Abruzzo Airport

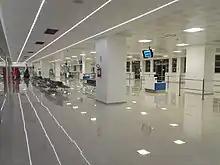
New departures hall

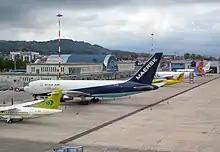
Apron view

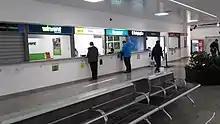
Rent a car in arrivals area

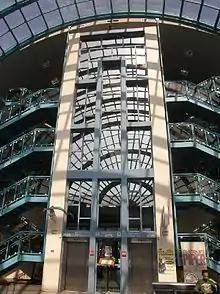
Interior terminal

A series of development works have been carried out between 2008 and 2018 at the airport. Those completed at July 2019 include: